Nuclear power in Japan

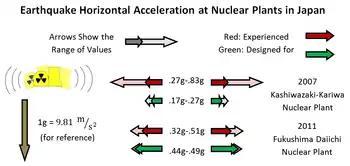
Horizontal acceleration experienced and design values during the 2007 and 2011 major earthquake and earthquake-tsunami events.

An energy white paper, approved by the Japanese Cabinet in October 2011, says "public confidence in the safety of nuclear power was greatly damaged" by the Fukushima accident in March 2011, and calls for a reduction in the nation's reliance on nuclear power.